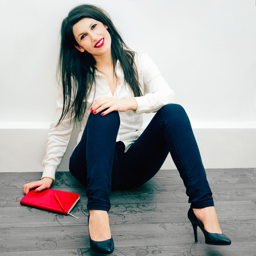
beautiful woman sitting on the floor